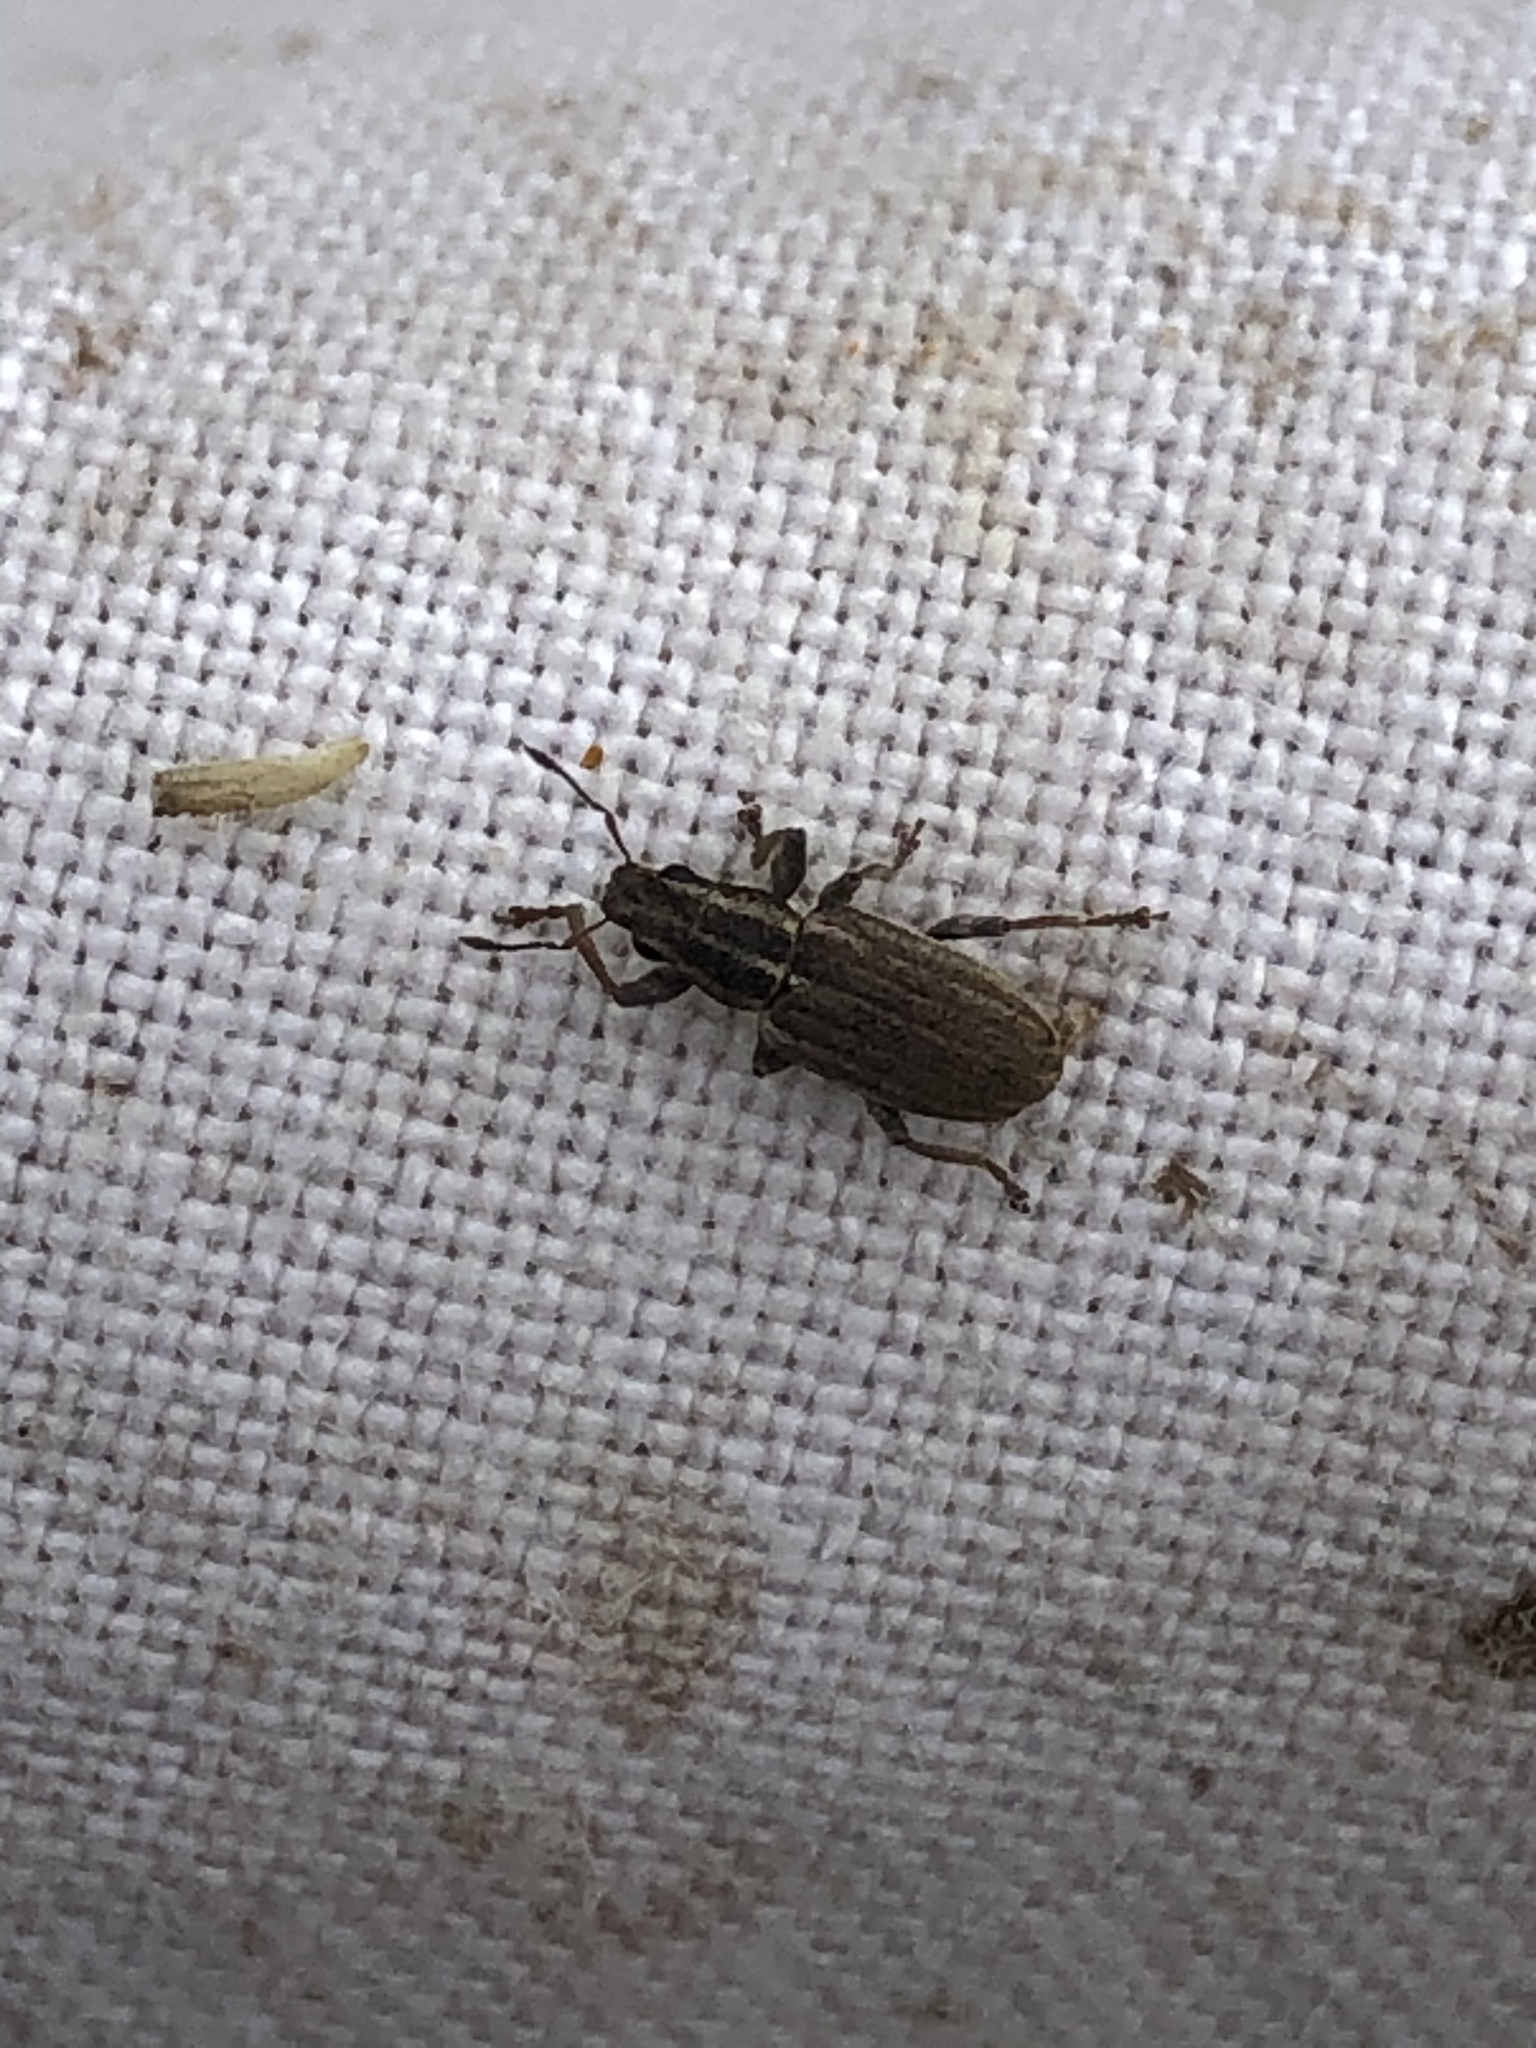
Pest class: pea_leaf_weevil